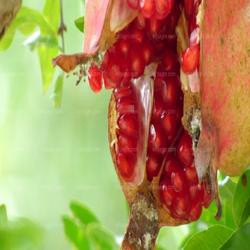
Label: Pomegranate